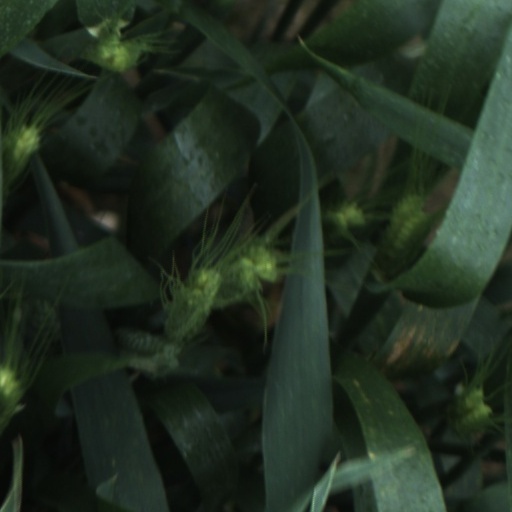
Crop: wheat